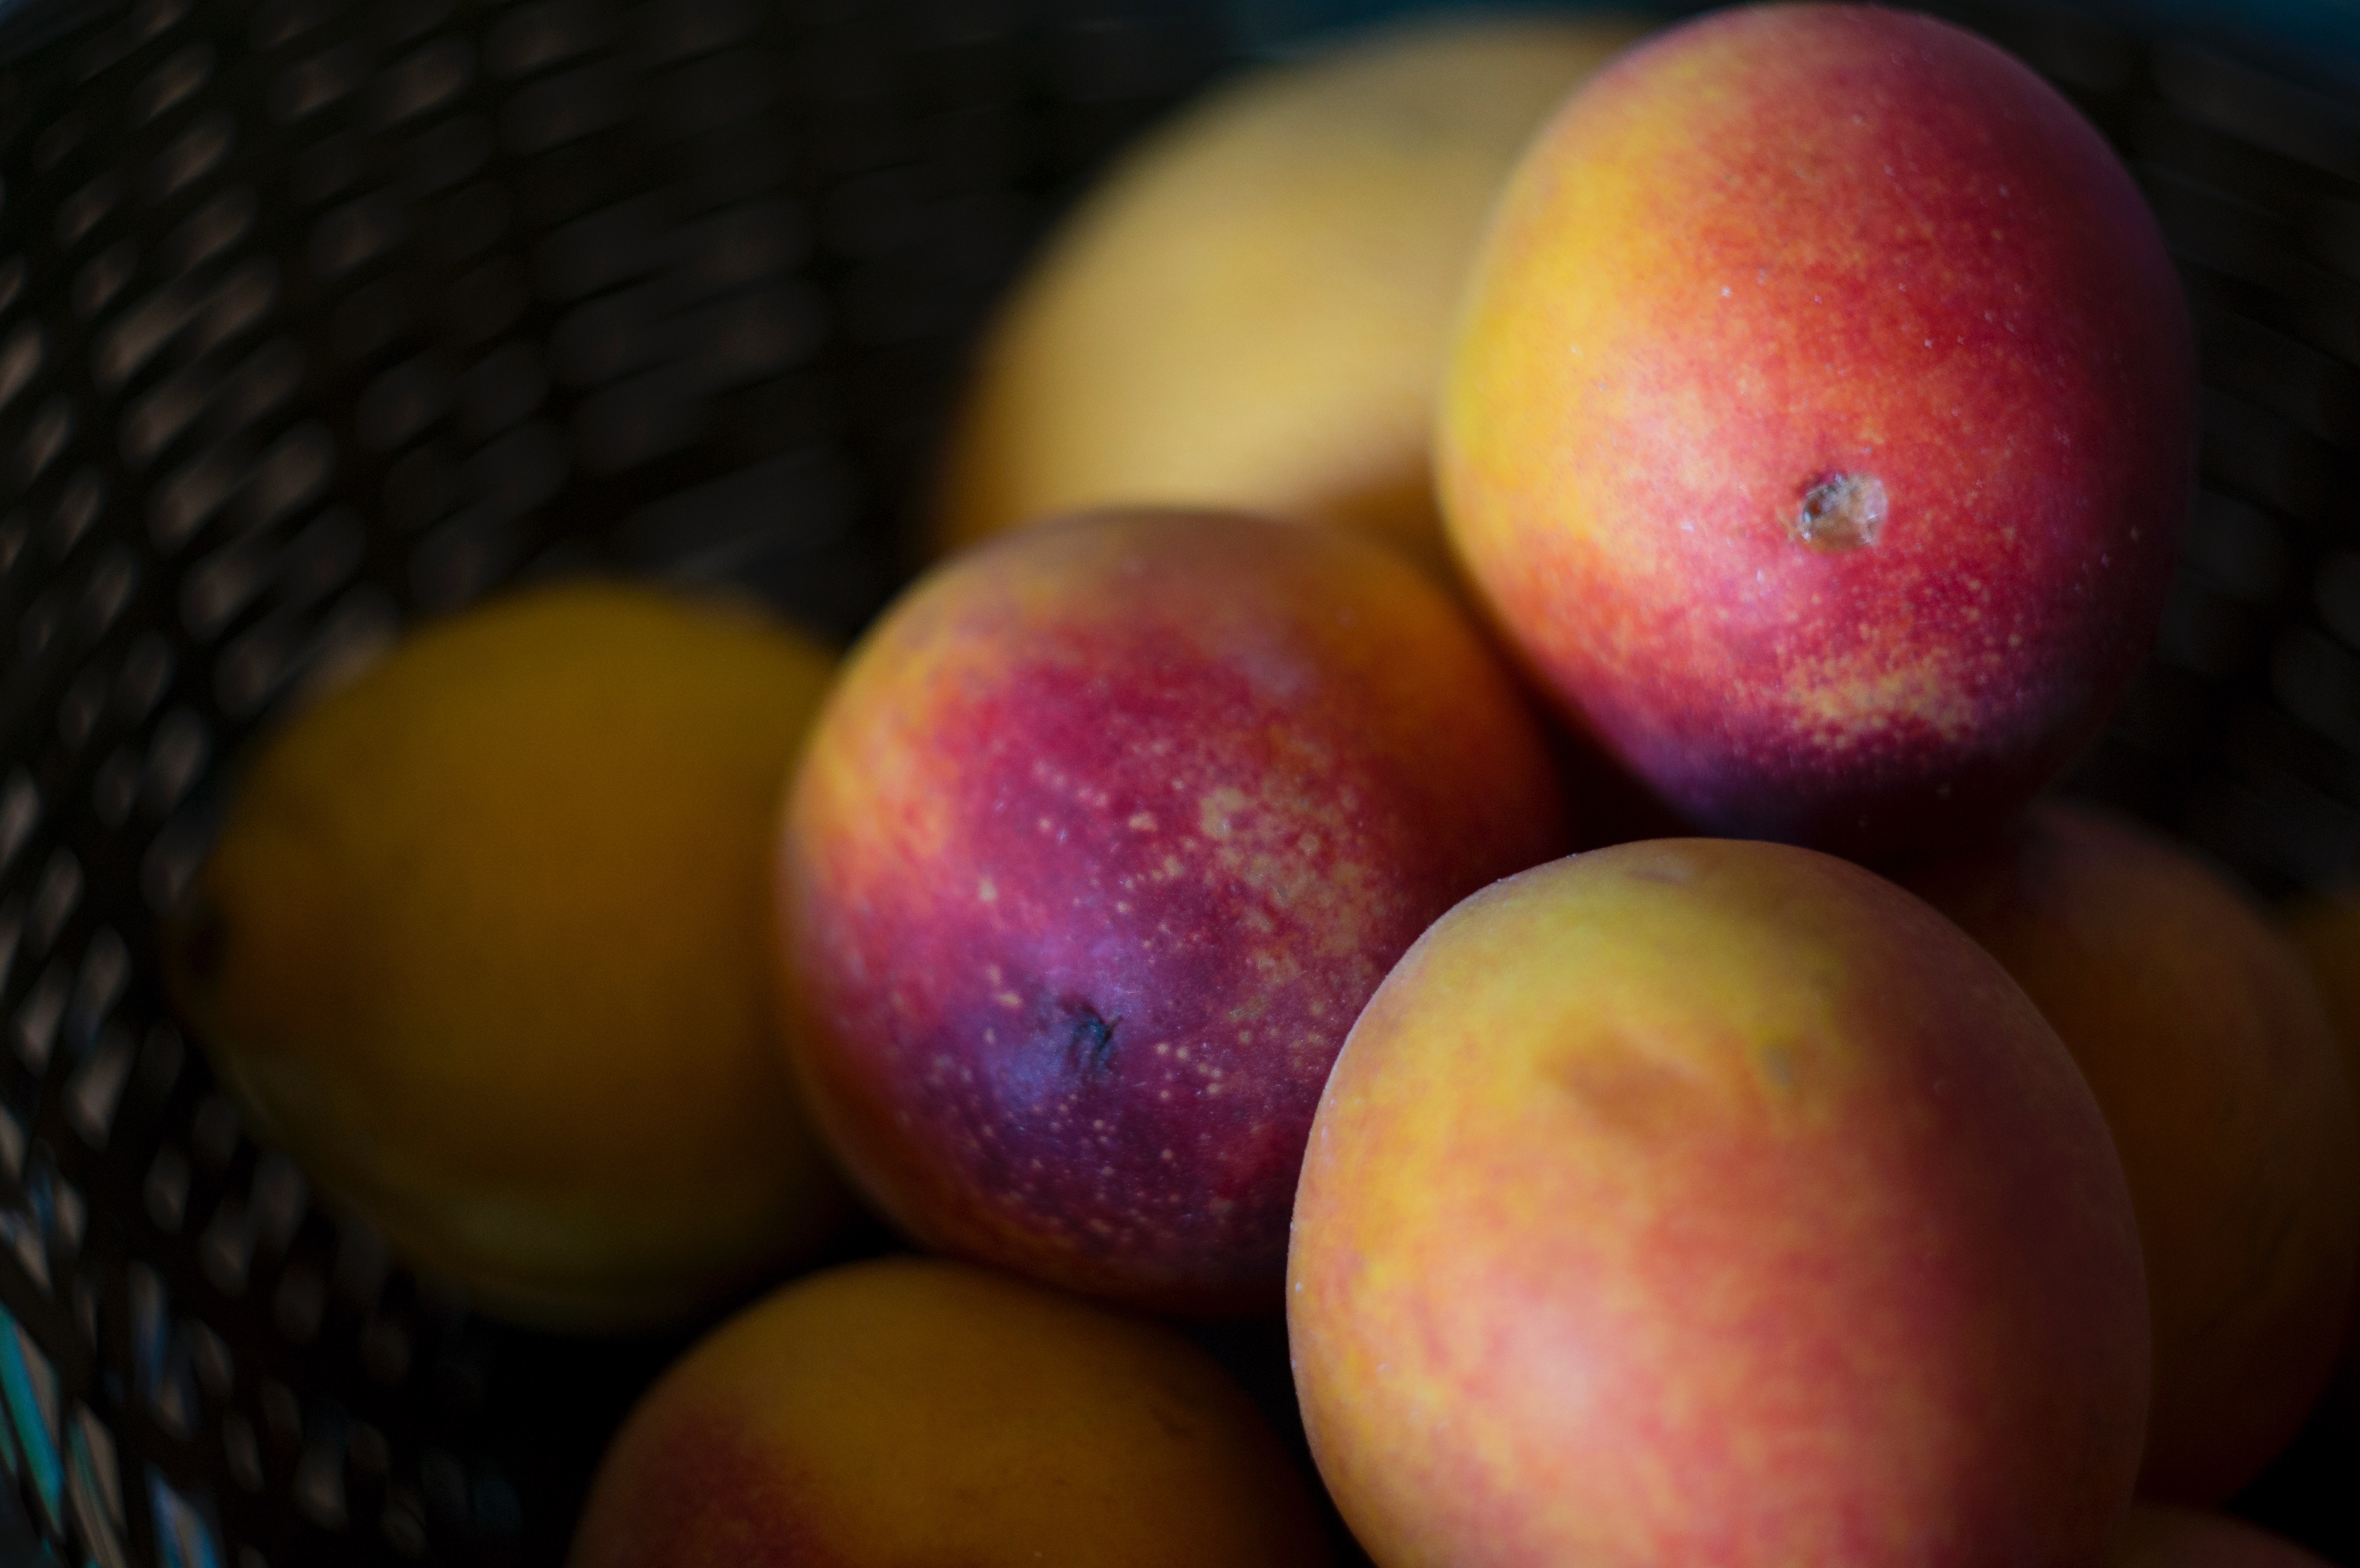
apple, plant, fruit, food, produce, peach, flowering plant, rose family, nectarine, still life photography, land plant